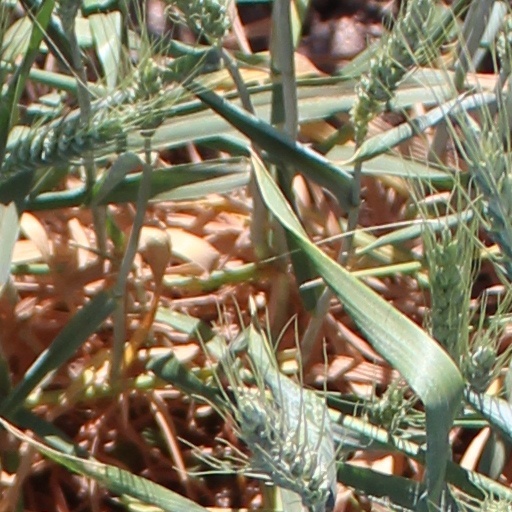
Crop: wheat